Freshwater crocodile

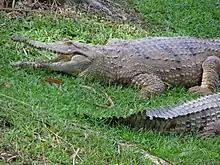
Freshwater crocodile at Australia Zoo

Until recently, the freshwater crocodile was common in northern Australia, especially where saltwater crocodiles are absent (such as more arid inland areas and higher elevations). In recent years, the population has dropped dramatically due to the ingestion of the invasive cane toad. The toad is poisonous to freshwater crocodiles, although not to saltwater crocodiles, and the toad is rampant throughout the northern Australian bush. The crocodiles are also infected by "Griphobilharzia amoena", a parasitic trematode, in regions such as Darwin.